Kees Verschuren

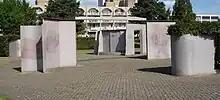
Art work "Dobbe eiland" in city center of Zoetermeer, 1986-2015.

An island as art, is a suitable characterization of the work of Kees Verschuren (1941), entitled 'Shifted'. The circular island, that lies in the Grote Dobbe lake in Zoetermeer, is decorated with iron objects and hedges which are shaped fragments of circles. When you get through one of the access bridges to the island, it provides a fascinating form game of lines, surfaces and vistas... Typical of Verschuren's sculpture is that his iron objects, mostly of steel, simply seems to have cut out, bent and folded to the inside or to the outside.